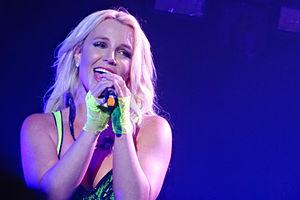
Britney: Piece of Me est un spectacle en résidence de la chanteuse Britney Spears, interprété au casino Planet Hollywood à Las Vegas. La résidence, commencée en décembre 2013, devait se terminer fin 2016. À la date du 27 février 2016, Britney: Piece of Me aurait rapporté plus de 100 millions de dollars des seules ventes de tickets. En mars 2015, une extension du spectacle jusqu'en 2017 est envisagée, puis confirmée en septembre 2015.
Perfume est le deuxième single extrait de l'album Britney Jean de Britney Spears. Le titre est sorti sur iTunes le 4 novembre 2013. Spears interprète Perfume en live lors du show Britney: Piece of me à Las Vegas.